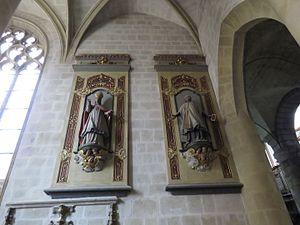
Statues en face de l'autel du Saint Sacrement.